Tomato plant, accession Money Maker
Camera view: horizontal (90 deg, fisheye); turntable rotation: 0 degrees
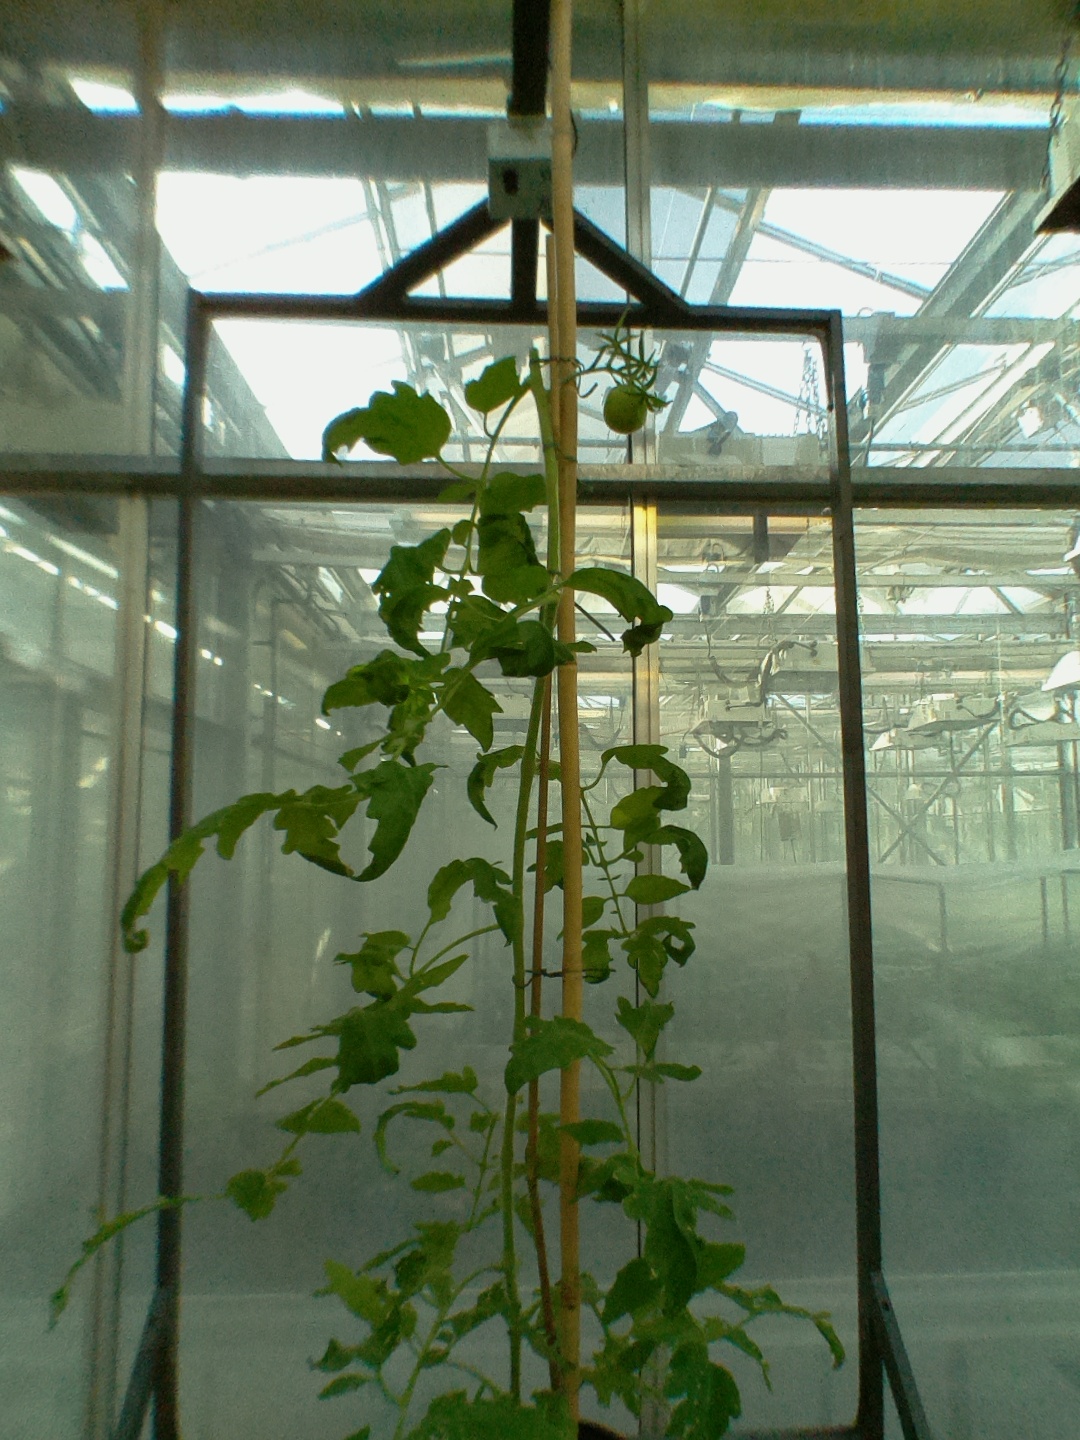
BBCH growth stage 73: 30%-40% of final fruit size